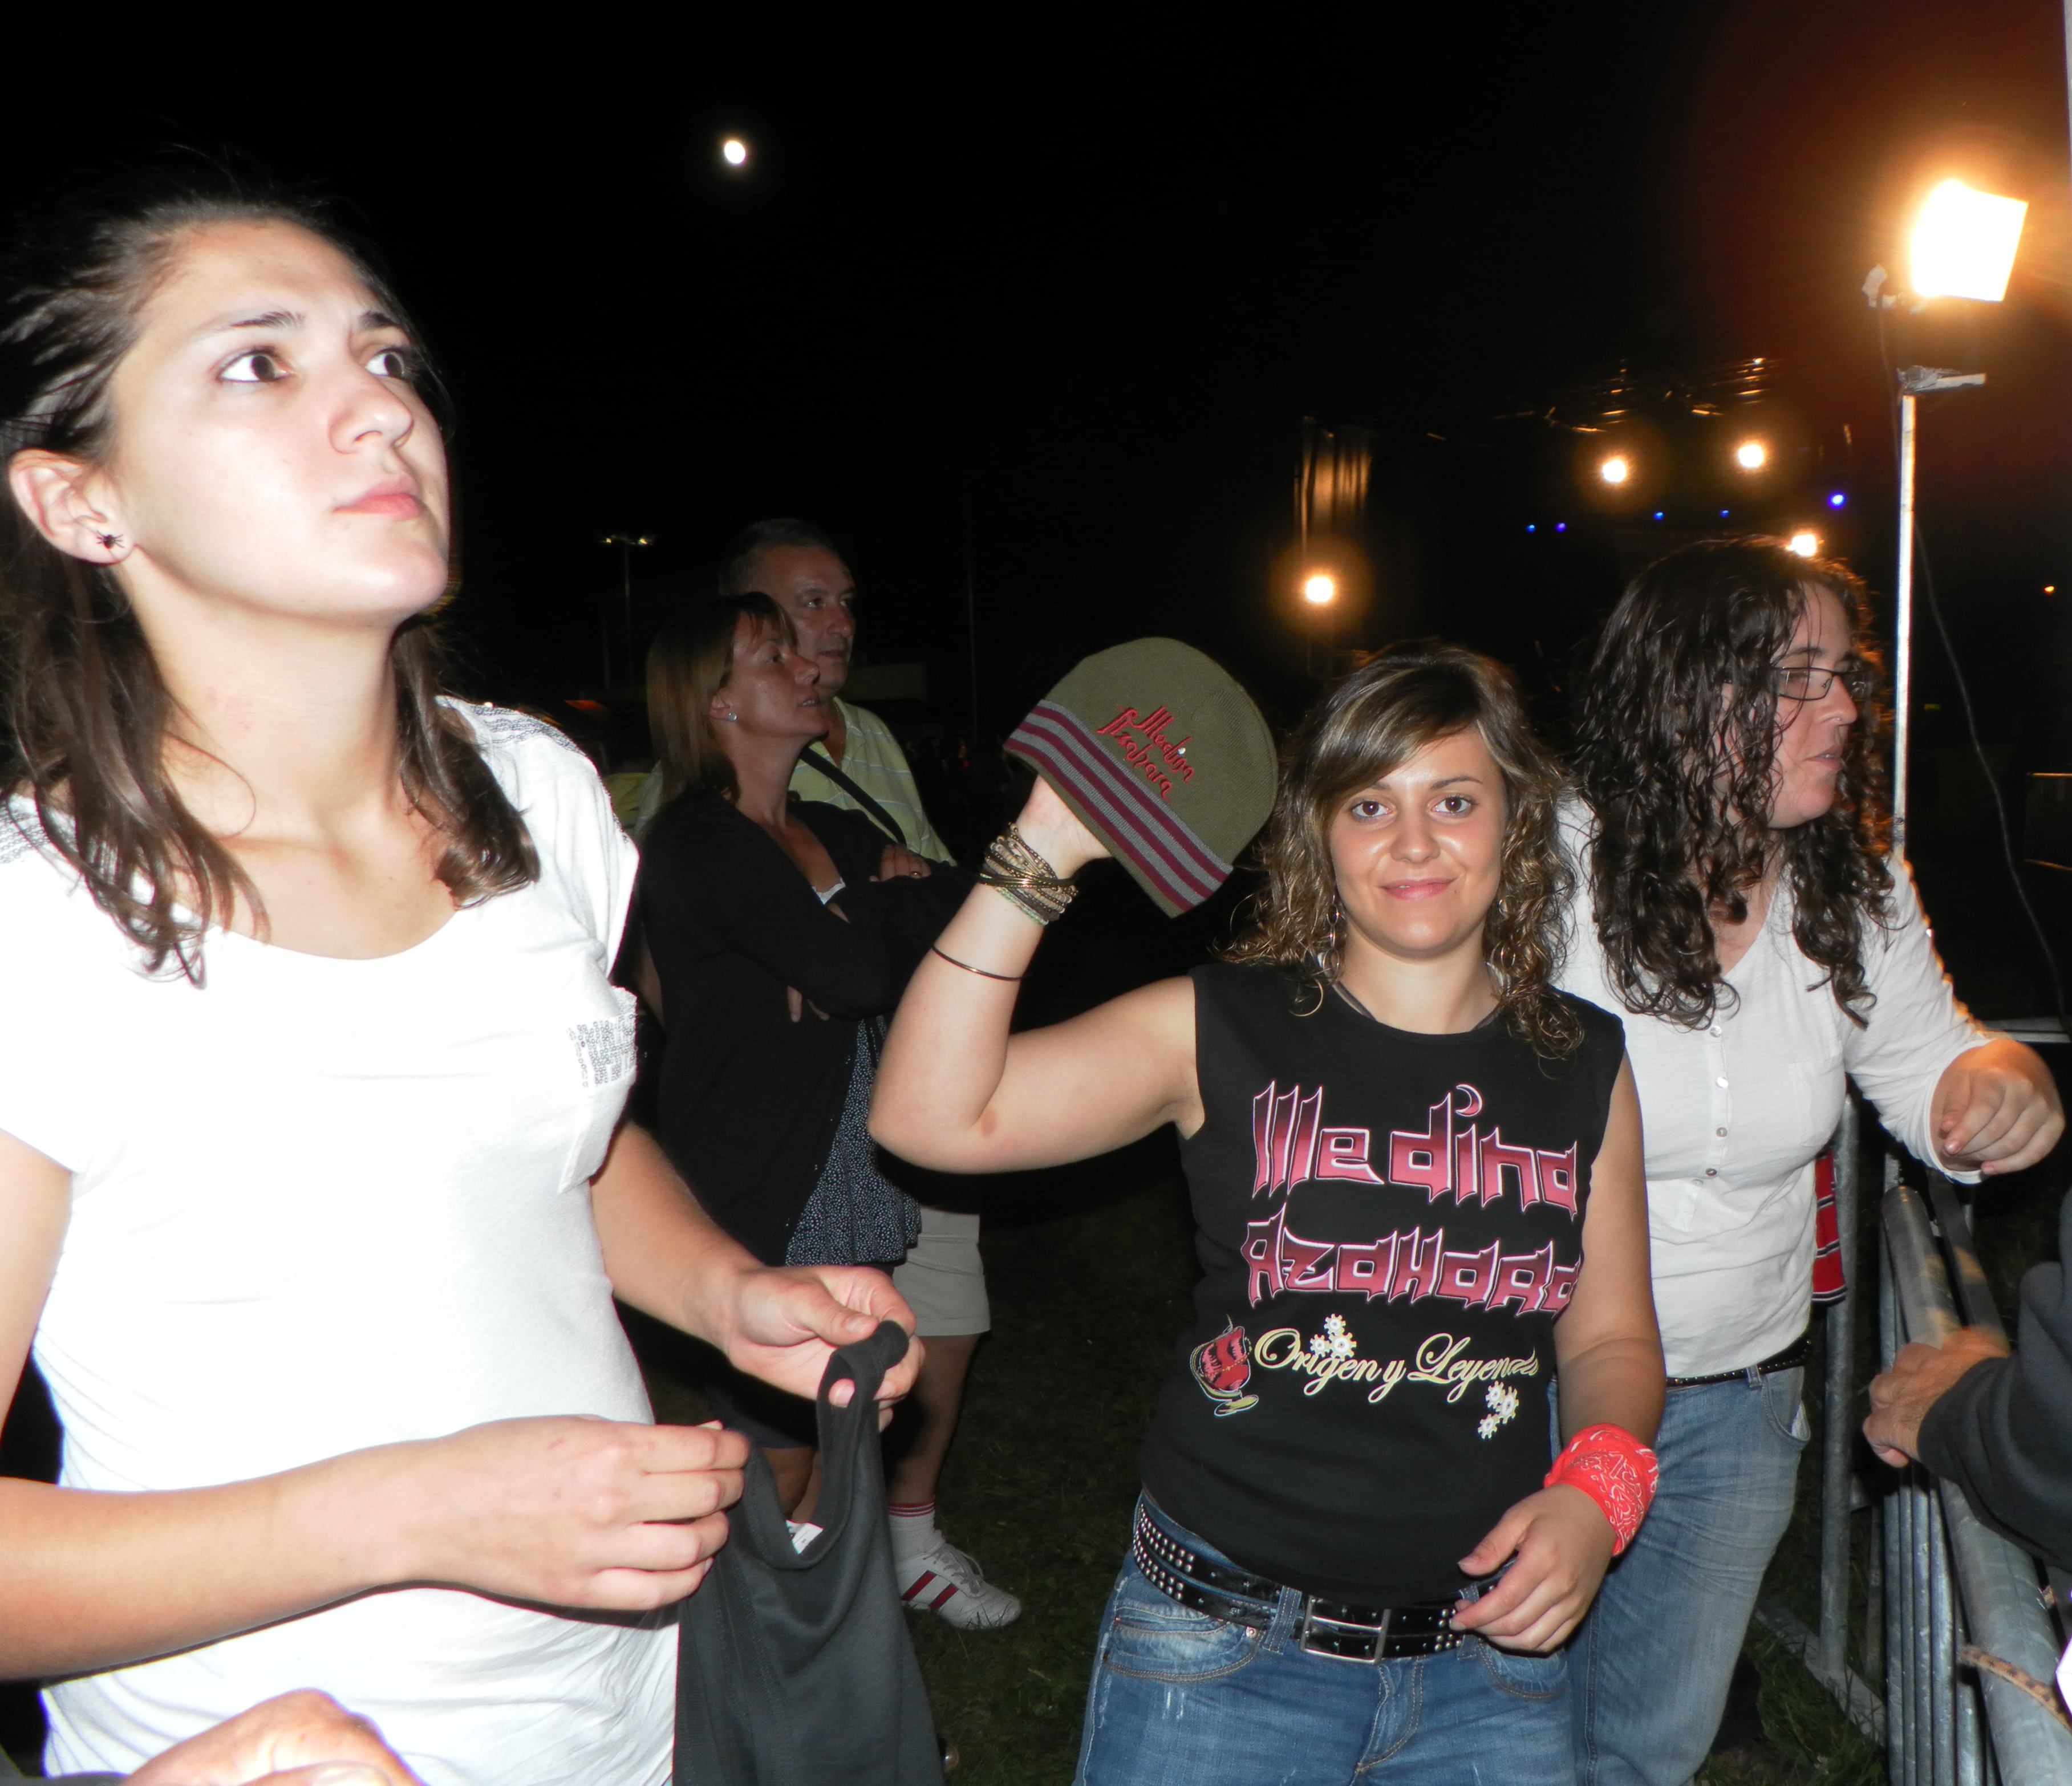
nightclub, ggl1